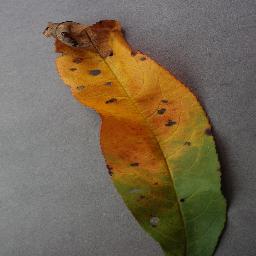
Label: Peach___Bacterial_spot